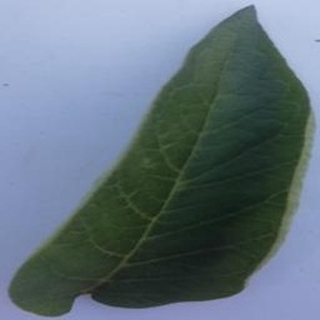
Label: healthy_potato